Tolkien, Race and Cultural History

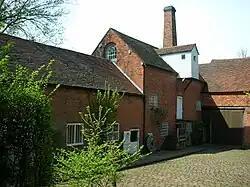
Sarehole Mill, used by Tolkien for the rustic Old Mill in the Shire, is ironically an early Industrial Revolution building.

Part I examines the origins of Tolkien's legendarium, relating it to the diminutive elves and fairies in Victorian children's books, and to English and European folklore.